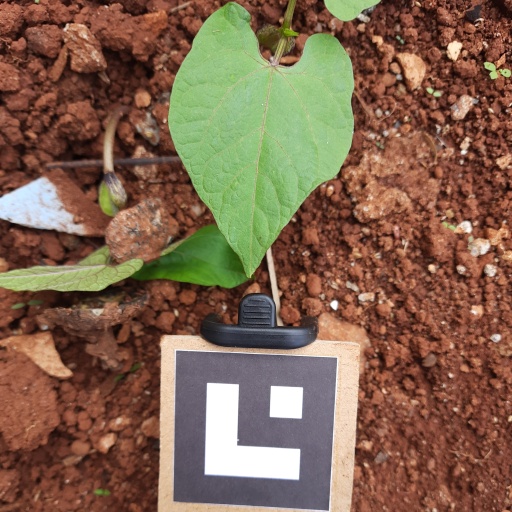
Observations: flat surface, no eating holes, under cloudy sky